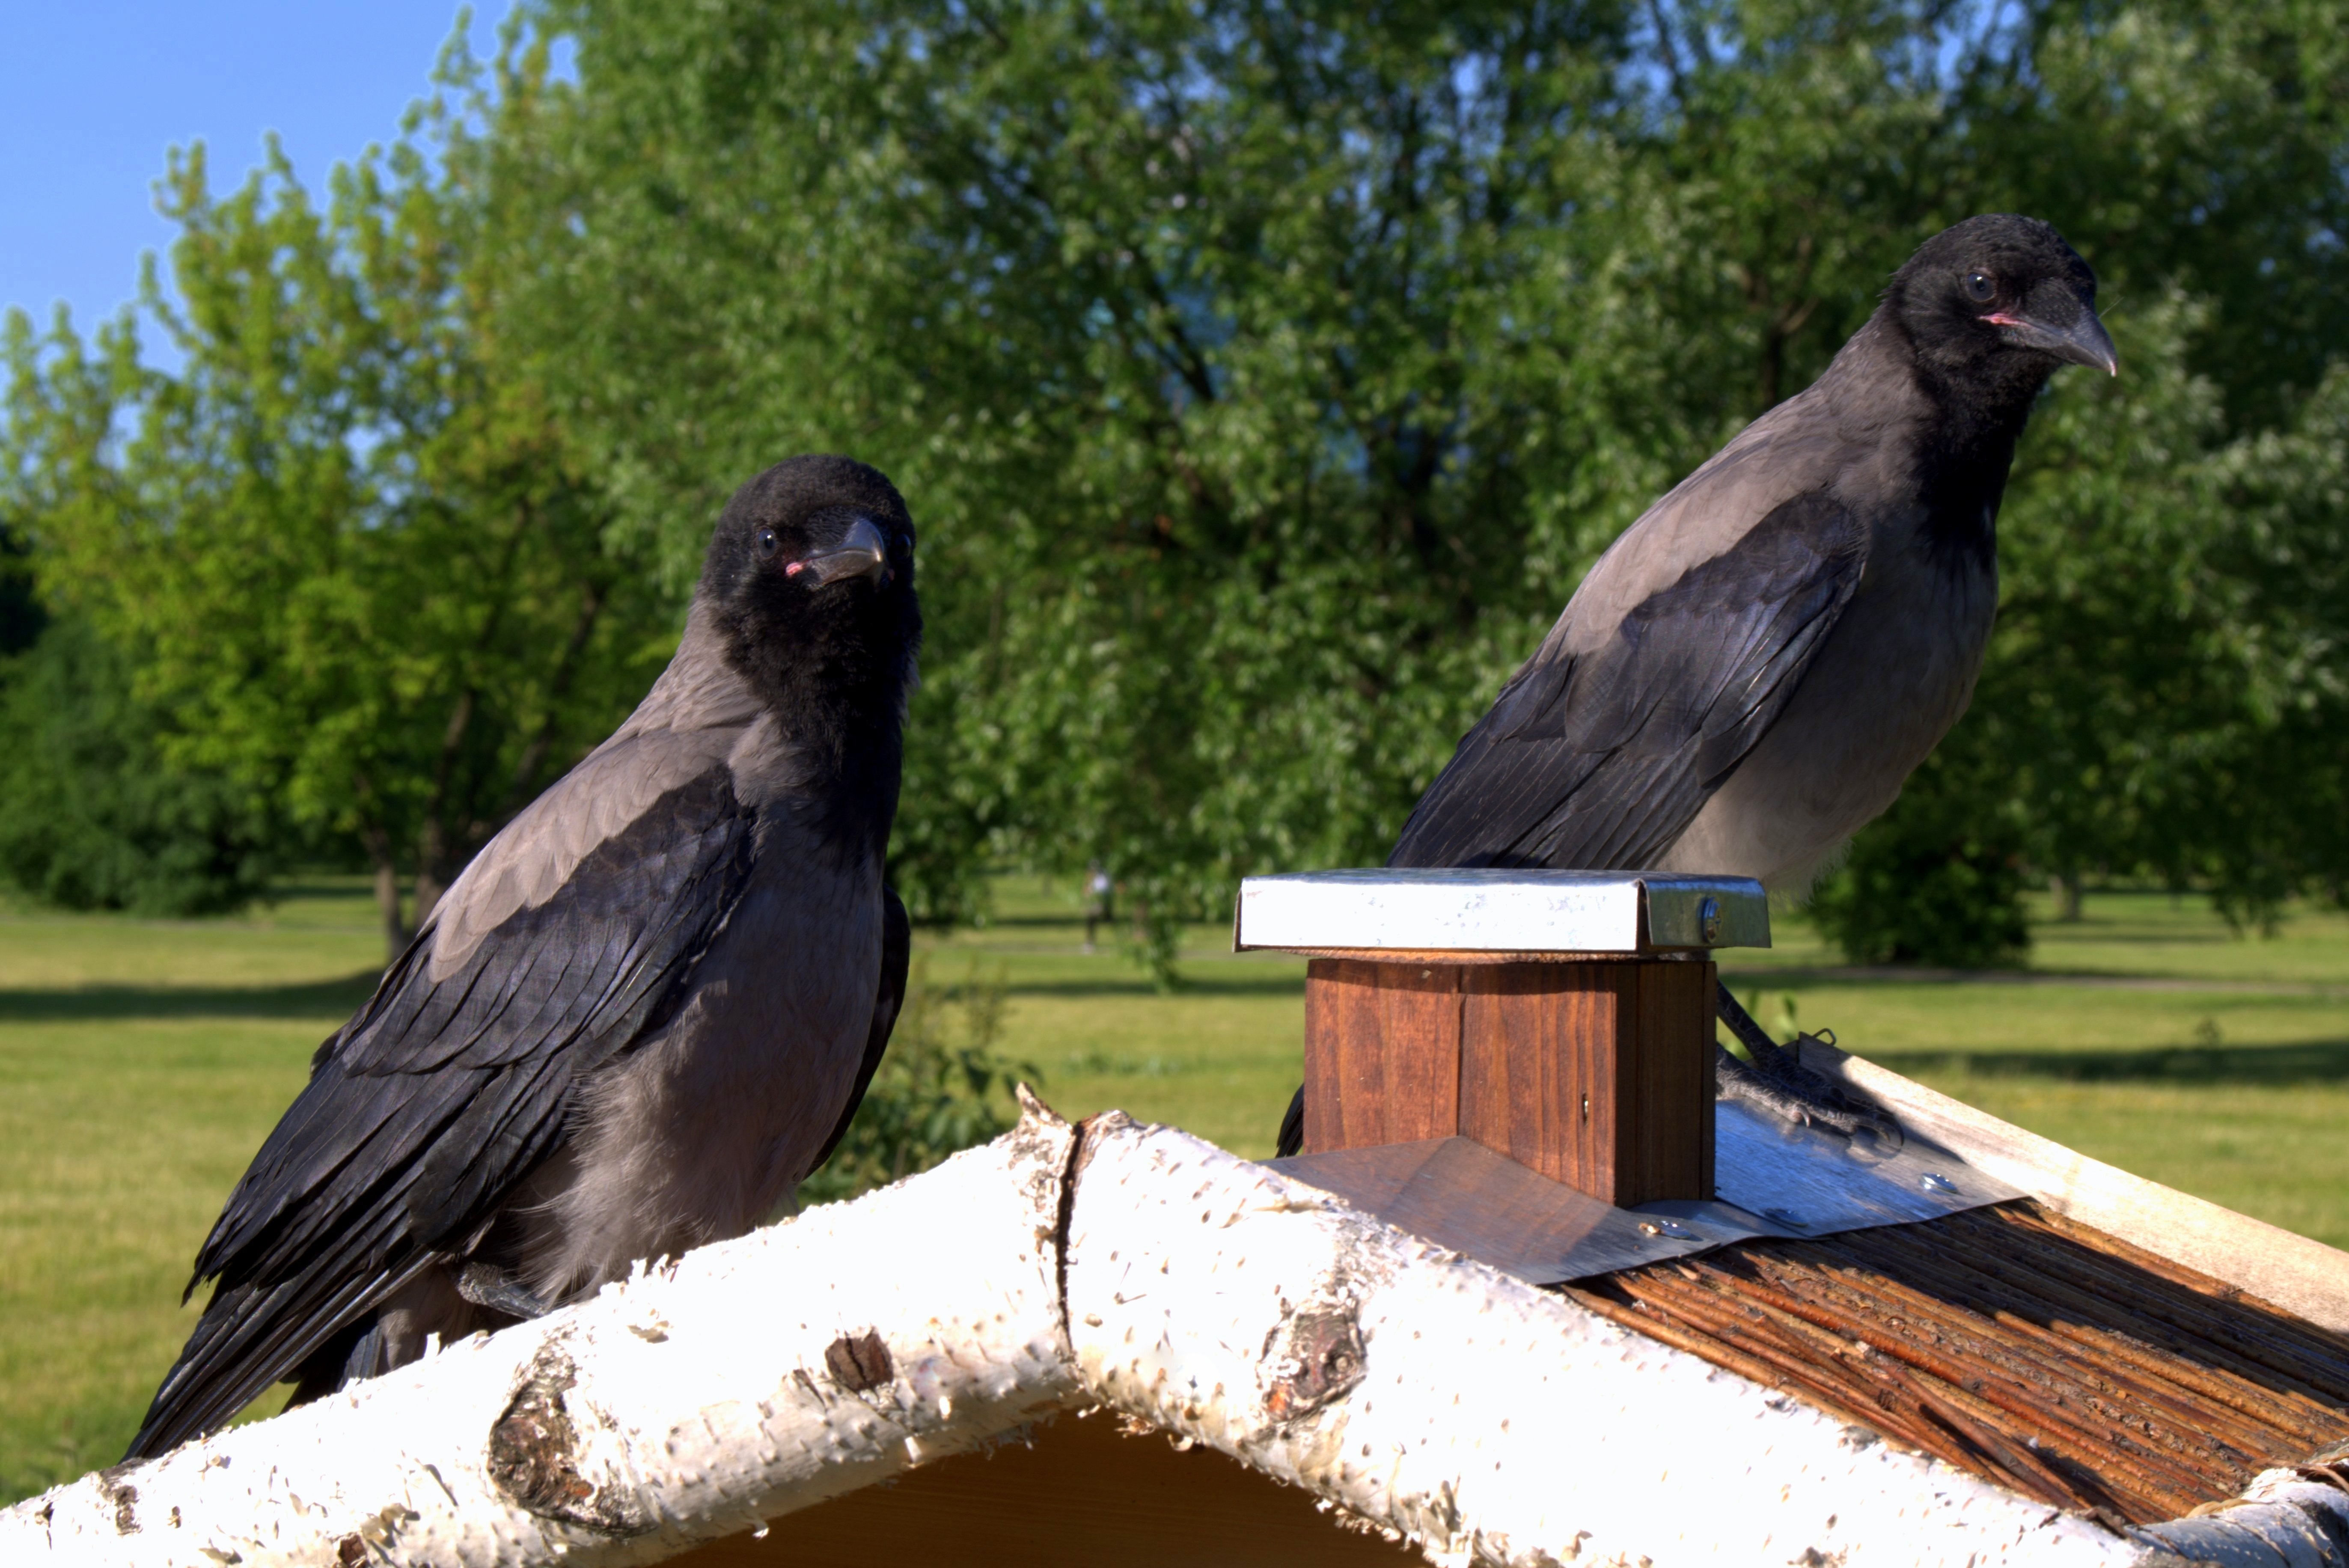
nature, bird, sky, city, wildlife, beak, park, gray, blue, predator, closeup, fauna, crow, ornithology, animals, vertebrate, raven, crows, urban birds, american crow, bird feeding tray, gray black, perching bird, crow like bird